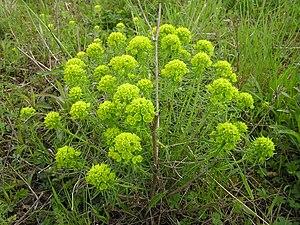
Les euphorbes, nom féminin, sont des plantes dicotylédones de la famille des Euphorbiacées. Elles possèdent des inflorescences particulières nommées cyathes, particularité que les euphorbes partagent seulement avec quelques genres voisins. Comme toutes les Euphorbiaceae, ce sont des plantes toxiques, qui possèdent un latex parfois très irritant. Il s'agit d'un genre extrêmement polymorphe, possédant des espèces aux tiges nues et plus ou moins fines et aux feuilles normalement développées et à développement rapide ; d'autres sont, à l'opposé, succulentes, similaires aux cactus, avec des feuilles souvent très réduites et possédant de puissantes épines ou non. Elles sont herbacées ou ligneuses selon les espèces.